Crucifixion

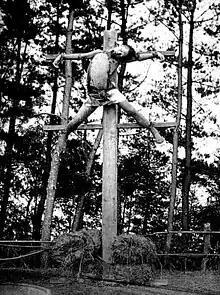
Early Meiji period crucifixion (c. 1865–1868), Yokohama, Japan. A 25-year-old servant, Sokichi, was executed by crucifixion for murdering his employer's son during the course of a robbery. He was affixed by tying to a stake with two cross-pieces.

Crucifixion was introduced into Japan during the Sengoku period (1467–1573), after a 350-year period with no capital punishment. It is believed to have been suggested to the Japanese by the introduction of Christianity into the region, although similar types of punishment had been used as early as the Kamakura period. Known in Japanese as , crucifixion was used in Japan before and during the Tokugawa Shogunate. Several related crucifixion techniques were used. Petra Schmidt, in "Capital Punishment in Japan", writes: